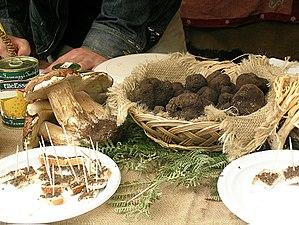
Truffes d'été à la Sagra del tartufo de Colliano